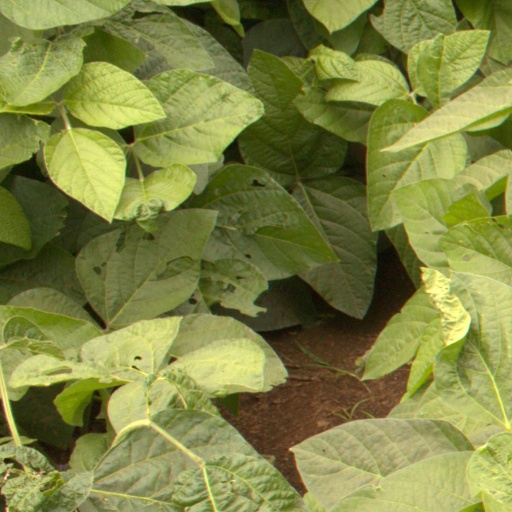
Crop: soybean